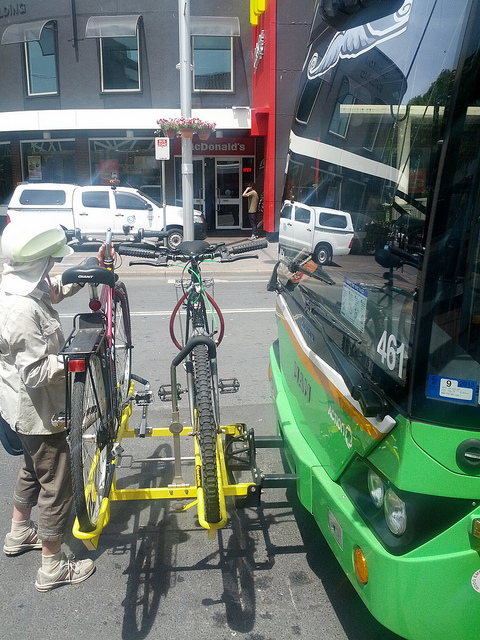
Someone putting their bicycle on to the rack of a bus

The person is putting his bike on a rack on the front of the bus.

Bicycles are parked on a bike rack in the front of a city bus.

a green white and orange bus and a person and two bicycles